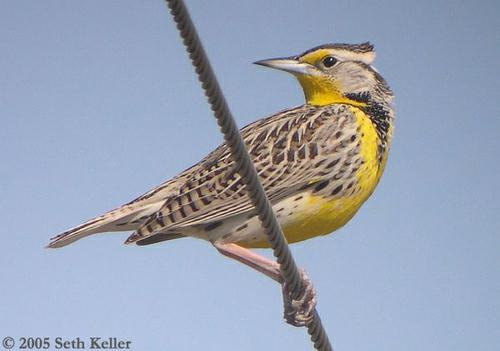
A photo of a western meadowlark